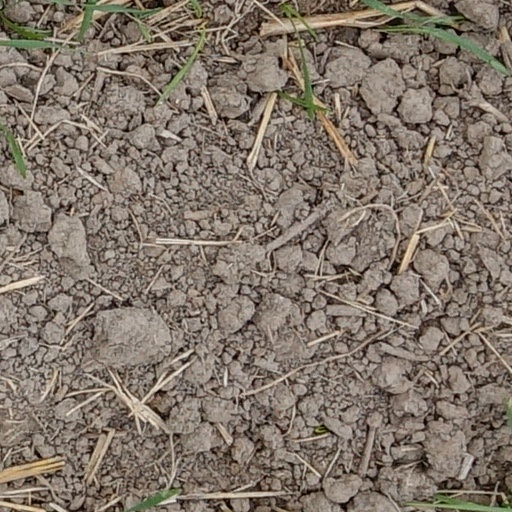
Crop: wheat